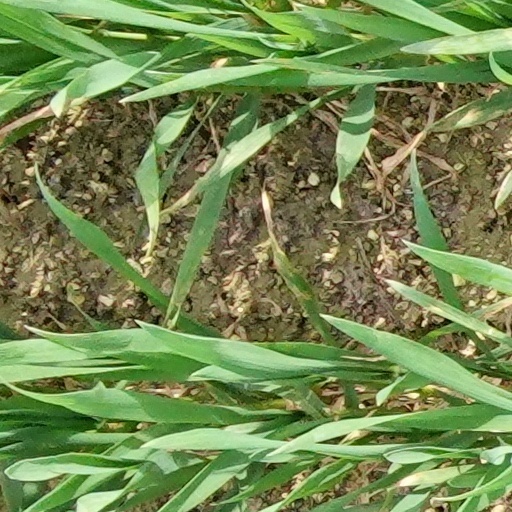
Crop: wheat